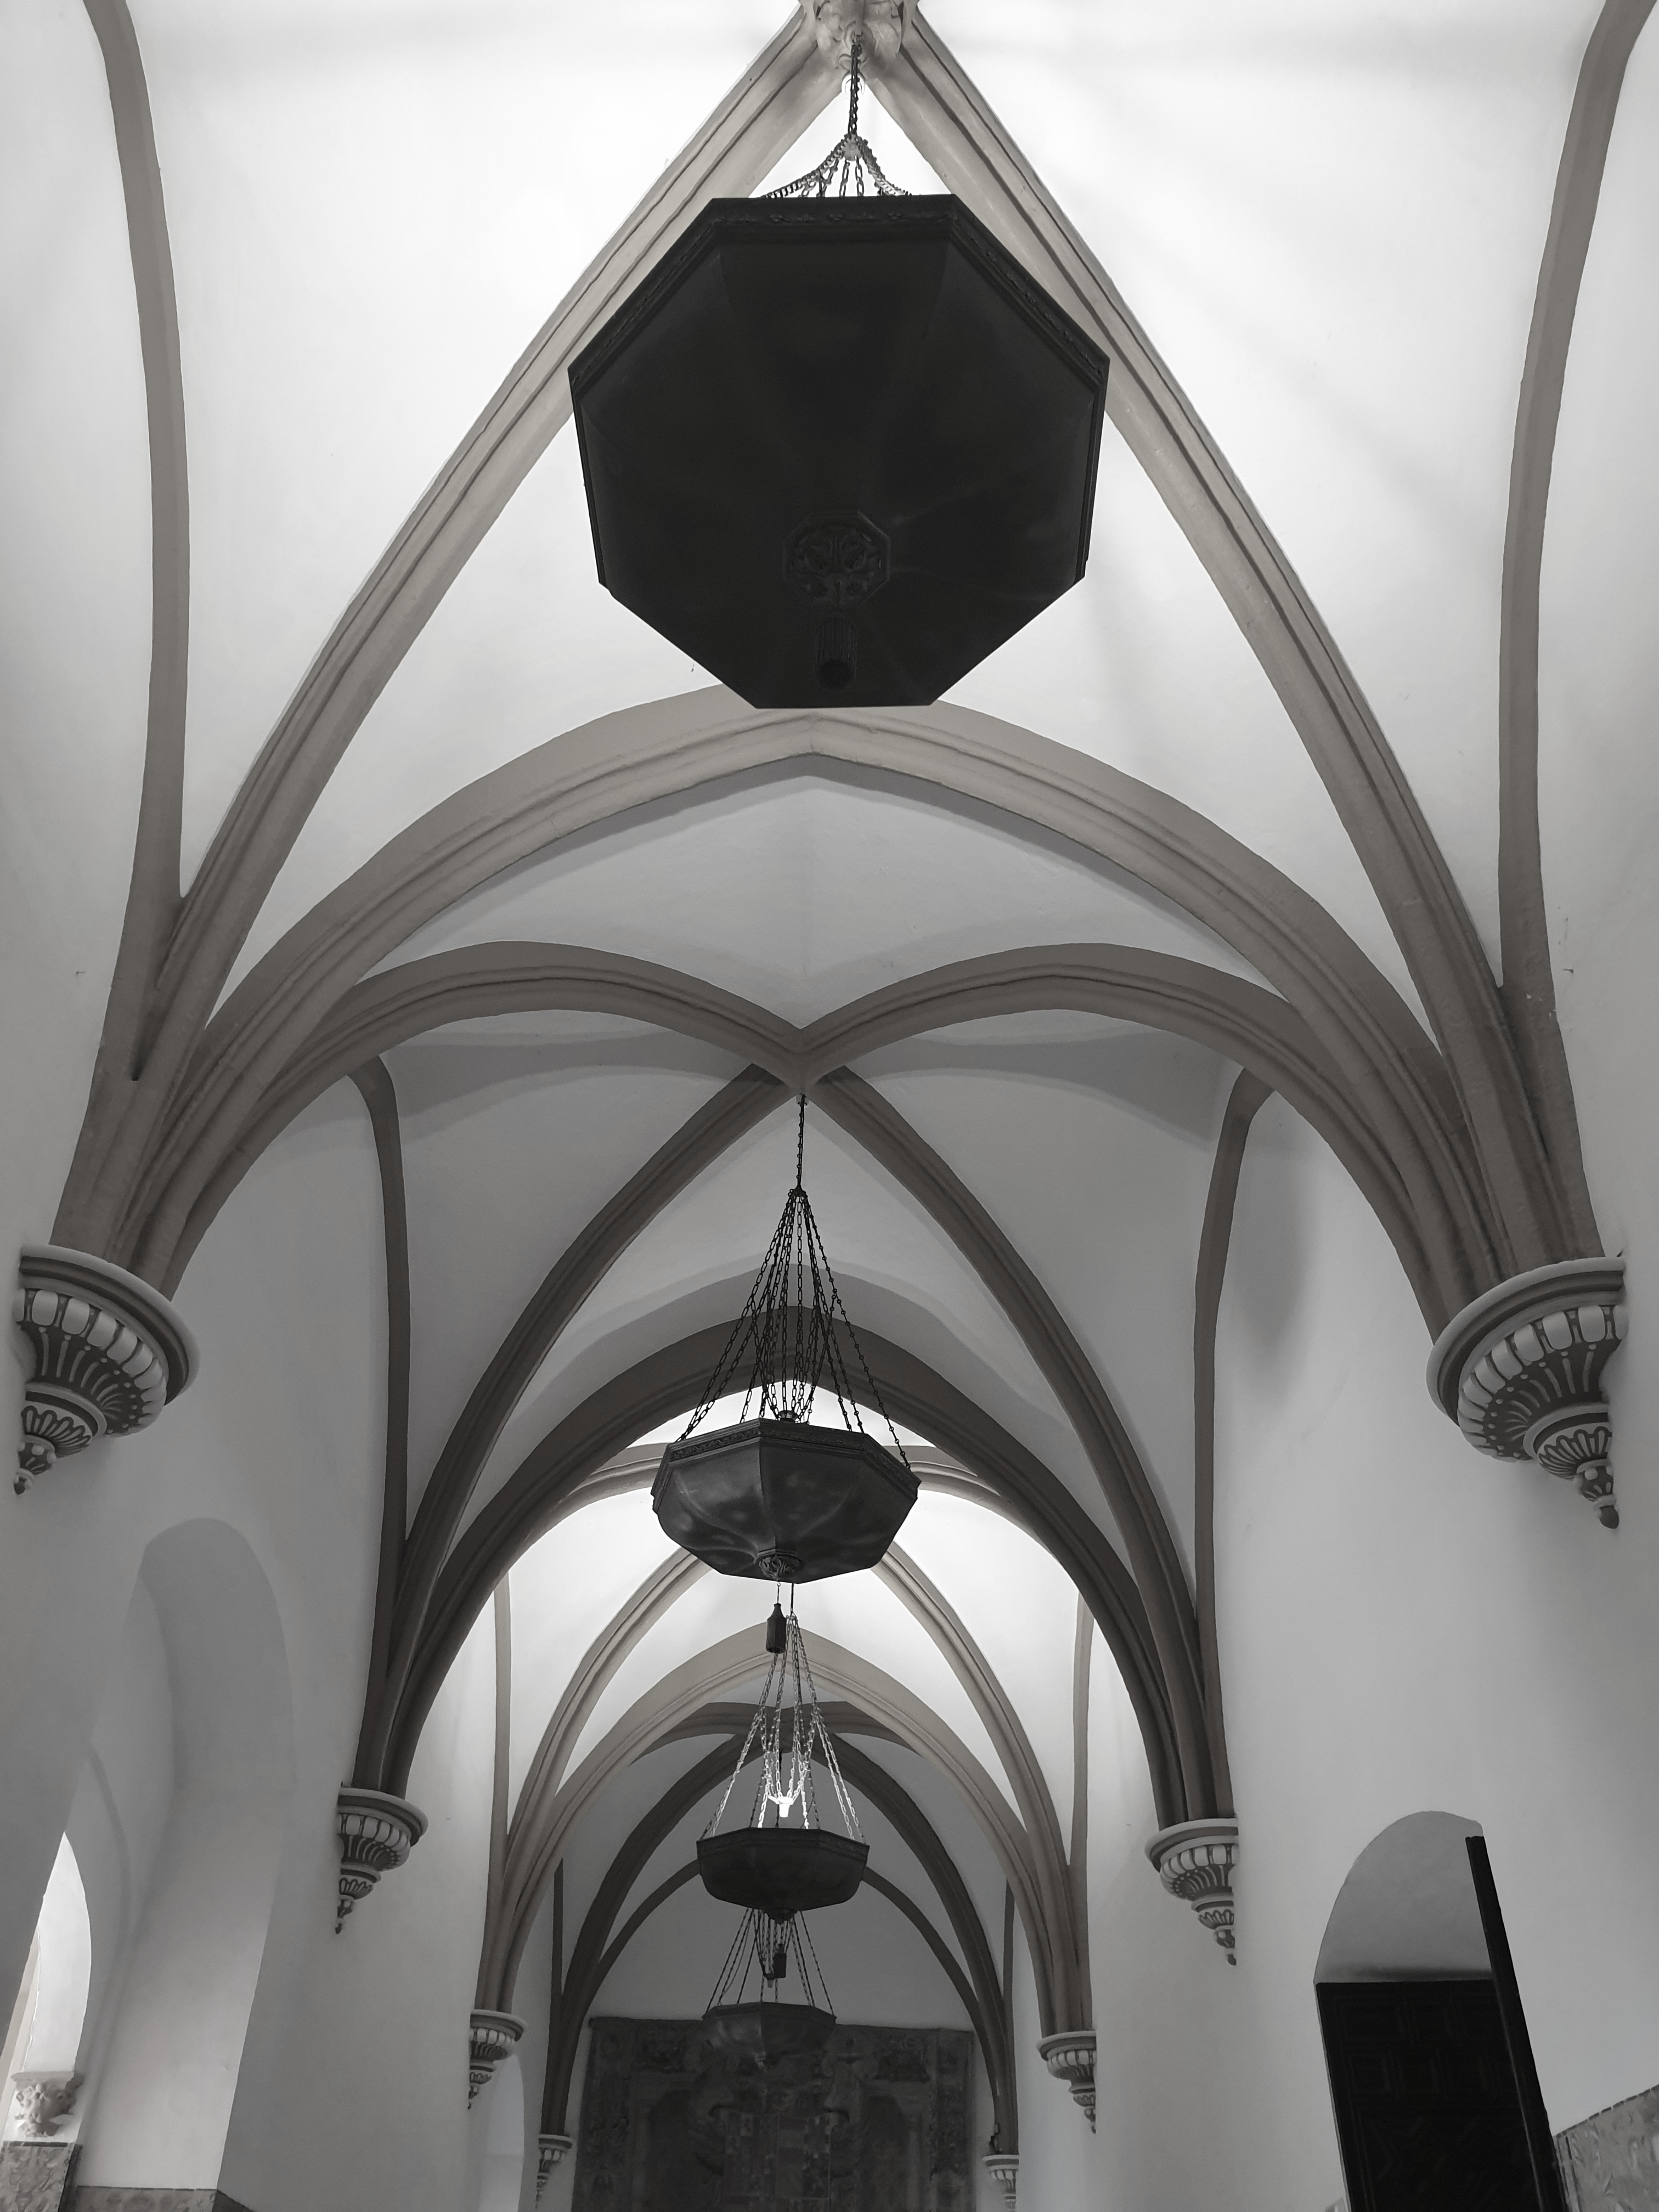
alcazar, spain, ceiling, historical, bw, black, white, blackandwhite, symmetry, corridor, arch, vault, architecture, place of worship, building, arcade, black and white, monochrome, church, medieval architecture, convent, cathedral, style